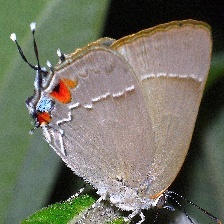
Species: GREY HAIRSTREAK
Butterfly family (ImageNet category): lycaenid_butterfly